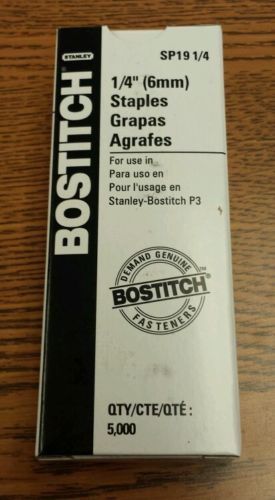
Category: stapler